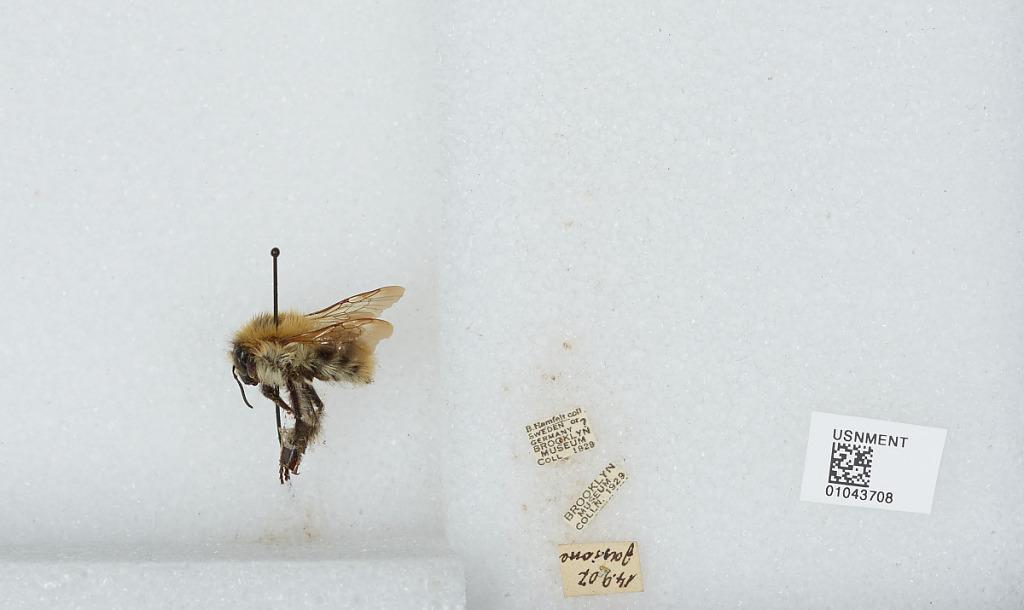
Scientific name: Bombus sp.
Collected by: B. Hamfelt
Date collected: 1907-9-9
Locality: Sweden or Germany